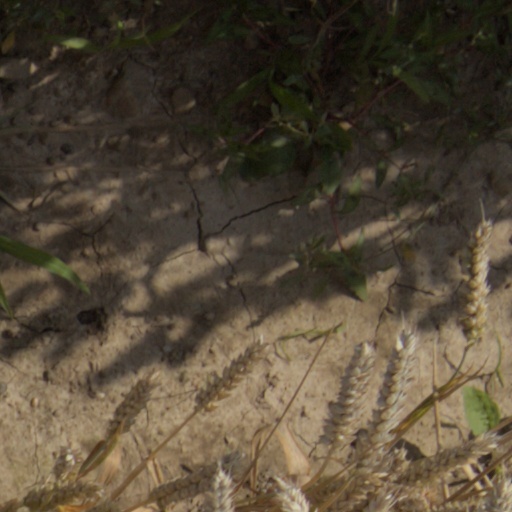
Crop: wheat